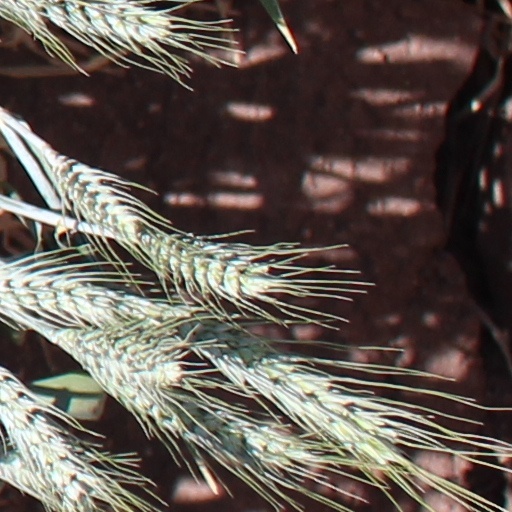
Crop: wheat